Horn of Africa

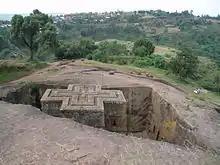
The Lalibela churches carved by the Zagwe dynasty in the 12th century

In the early 15th century, Ethiopia sought to make diplomatic contact with European kingdoms for the first time since Aksumite times. A letter from King Henry IV of England to the Emperor of Abyssinia survives. In 1428, the Emperor Yeshaq sent two emissaries to Alfonso V of Aragon, who sent return emissaries who failed to complete the return trip.